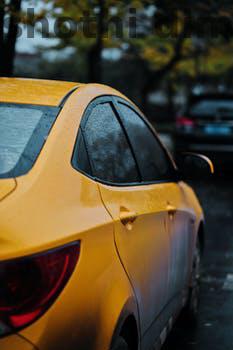
Label: Watermark